Guildford School of Acting

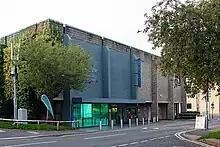
Ivy Arts Centre

The main school building has 15 dance and rehearsal studios, and 10 tutorial/practice rooms. The Ivy Arts centre houses the 190-seat Bellairs Theatre, named after Beatrice "Bice" Bellairs, one of the original co-founders, and the 80-seat Rex Doyle studio theatre named after the actor and GSA alumnus. In addition the Performing Arts Technology Studios building has a 128-seat theatre which can also be used.